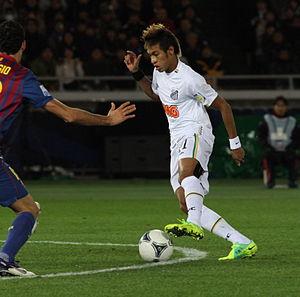
Neymar da Silva Santos Júnior dit Neymar Jr., plus couramment appelé Neymar, né le 5 février 1992 à Mogi das Cruzes, est un footballeur international brésilien évoluant au poste d'attaquant au Paris Saint-Germain, et pour l'équipe nationale du Brésil, dont il est le capitaine depuis 2014.